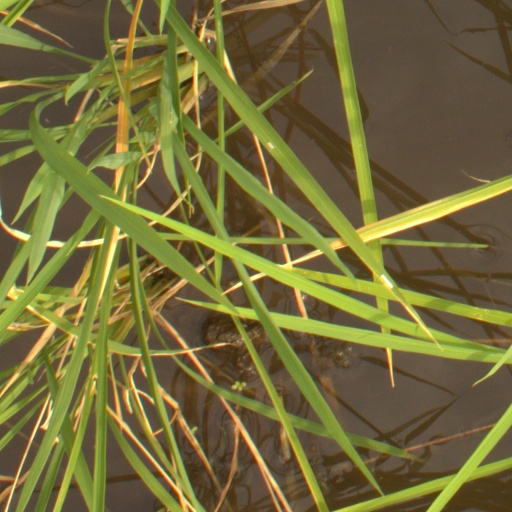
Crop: rice